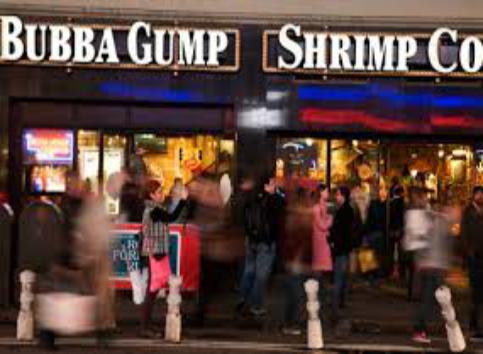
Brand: Bubba Gump Shrimp Company
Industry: Food